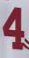
Number: 4